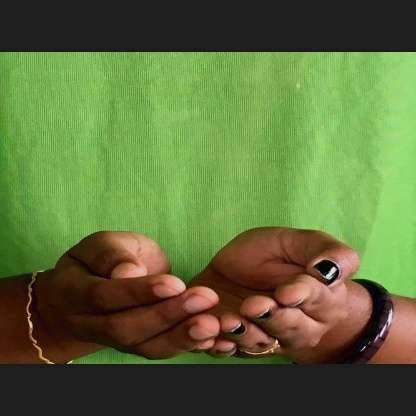
Mudra: Pushpaputa